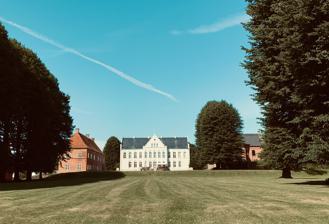
Building: Halsted Priory
Country: Unknown
Year built: 1591
Halsted Priory Halsted Kloster Halsted Priory in 2020 General information Architectural style Gothic Revival Location Nykøbingvej 8, 4300 Holbæk Country Denmark Coordinates 54°50′48.26″N 11°13′31.18″E / 54.8467389°N 11.2253278°E / 54.8467389; 11.2253278 Completed 1849 Halsted Priory ( Danish : Halsted Kloster), formerly a small Benedictine house, is a manor house and estate located close to Nakskov on the island of Lolland in southeastern Denmark . The estate was renamed Juellinge when the Barony of Juellinge was restored for Jens Juel-Vind in 1721, but its old name was restored when the barony was dissolved in 1921. Holsted Priory is still owned by the Krag-Juel-Vind-Frijs family. The Neo-Gothic main building is from 1847-49. It is flanked by Halsted Church to the north and the old main building from 1591 to the south. The old main building has been renovated with support from Realdania and is now operated as a local cultural centre. The Baroque-style park covers approximately 6.5 hectares of land. The estate is also home to a golf club. History The Benedictine priory Halsted Priory is a crown property dating from the Viking era. A granite parish church was built on the site in the 12th century. A papal recognition of the priory was written in 1177. Halsted is next mentioned by name in Valdemar Sejr 's 1231 Danish Census Book . Erik Plovpenny 's daughter Jutta came into possession of Halsted in 1284 but unexpectedly died the same year. She willed it to the abbot of the Benedictine priory in Ringsted . The existing church at Halsted was constructed around the earlier church in conjunction with the building of the daughter monastery which was dedicated to St. Samson the Breton . The church became a pilgrimage site for commoners and royals alike for the veneration of St. Samson, because the church had a reliquary with his head in it. The priory was built in a roughly rectangular shape with space for a dormitory, refectory, kitchens, storage, cellars, and space for lay brothers. No contemporary description of Halsted Priory survives. Given the time period in which it was built, it can safely be said that the buildings were built in Gothic style out of brick as evidenced by the church which still stands today. The interior spaces had vaulted roofs. Halsted was a small house, but must have had at least a few income properties; these would normally have been gifted or willed to a monastery in return for prayers for the souls of the recently departed. The only historical event known to involve the priory was when Prince Erik, the son of Christoffer II , lay at Halsted for 14 days before being moved to his final resting place at Sorø Abbey . In 1510, the Hanseatic League sacked nearby Nakskov and then sailed up the fjord to Halsted, where they set fire to the priory and both the east and west ranges. The priory was restored and was made an abbey, but the winds of change were blowing in Denmark and would within a decade empty the priory permanently. The last abbot of Halsted, Jens Fugl, was installed in circa 1520. The priory archives were entirely lost; the only remaining document today is a single letter of indulgence dated 1517. By the 1520s many Danes were extremely unhappy with the financial burdens the Catholic church imposed on them. In addition to forced payment of tithes and fees for every conceivable service, peasant tenants were also required to work fields and farms owned by the many religious institutions that were a part of everyday life in Denmark at the time. Christian II , Denmark's last Catholic king, was exiled, leaving Frederick I on the throne. Frederik attempted to find a middle ground between the newly fervent Lutherans and the fiercely traditional Catholics. Funds used to support small religious houses like Halsted simply evaporated. Being a daughter house made the priory vulnerable to funding cuts, and it was impossible for the small, out-of-the-way priory to continue operating. Denmark became Lutheran in October 1536 under Christian III . Halsted was permitted to keep its monks until 1537, when the priory reverted to the crown. Crown property Sophie of Mecklenburg-Güstrow for whom the old main building was constructed After it returned to the crown, the abbey became a royal fief. The first lensmand was Otte Rathlou, who had supported Christian III economically during the Count's Feud . Later vassals included Peder Oxe , Jørgen Grubbe and Erik Rosenkrantz . From 1588 to 1631, Halsted Kloster served as the life estate for dowager queen Sophie . She resided at nearby Nykøbing Castle , but she expanded the priory complex in 1591 with a new main building, including a grand staircase and prison tower. From 1647 to 1652, Halsted Kloster served as life estate for Princess Magdalene Sybille . From 1670 to 1685, Halsted Kloster and the crown land on Falster served as life estate for dowager queen Sophie Amalie. The Juel family Jens Juel-Vind In 1719, Frederik IV ceded Halsted Kloster to Jens Juel-Vind in exchange for Juellinge on Zealand . The older buildings were in sad disrepair, as noted in a crown inventory. In 1721, the estate was renamed Juellinge and becamer the administrative centre of the Barony of Juellinge. Sophie Magdalene Gram's monogram on the font in Halsted Church. After Jens Juel-Vind's death in 1726, Juellinge was passed to his son Jens Krag-Juel-Vind. In 1738, he also inherited stamhuset Stensballegaard from his mother Ida Helle Margrethe Krag's side. After Jens Krag-Juel-Vind's death in 1776, Juellinge and Stensballegaard were passed on to his son Frederik Carl Krag-Juel-Vind. He added -Friis to his name when he inherited Frijsenborg following his mother Sophie Magdalene von Grams's death in 1810. After Frederik Carl Krag-Juel-Vind-Frijs' death in 1815, Frijsenborg was passed on to his eldest son while the Barony of Juellinge was taken over by his younger son Carl Ludvig Krag-Juel-Vind-Frijs. In 1816, he was granted royal permission to use the title of count in spite of the fact that Juellinges was a barony. Gerdinand Richardt : Juellinge /1845( Carl Ludvig Krag-Juel-Vind-Frijs died without children in 1838. Juellinge was therefore endowed to his nephew, Frederik Julius Krag-Juel-Vind-Frijs. In 1921, the barony was dissolved as a result of the lensafløsningslov of 1919; the name was changed back to Halsted Kloster in 1922. Part of the land was laid out as a golf course in the 1980s. Architecture Building The modern building called Halsted Priory was constructed in 1847–49 with Gothic elements to recall the original building on the site. Juellinge was sold by the Juel Vind family in 1921 and the name Halsted Priory was restored to the property. Only the church remains of the old monastery complex. It the oldest remaining church on Lolland . Today The estate has a total area of 2,347 hectares; of these, 313 hectares belong to the manor. Of the remainder, 1,105 hectares are farmland, 1170 hectares are woodland and 72 hectares are used for other purposes. The Baroque-style park is open to the public from April through September. List of owners (1177-1305) The Crown (1305-1538) Halstedkloster (1538-1719) The Crown (1719-1726) Jens Juel-Vind (1726-1776) Jens Krag-Juel-Vind (1776-1815) Frederik Carl Krag-Juel-Vind-(Frijs) (1815-1838) Carl Ludvig Krag-Juel-Vind-Frijs (1838-1885) Frederik Julius Krag-Juel-Vind-Frijs (1885-1907) Jens Christian Krag-Juel-Vind-Frijs (1907-1926) Frederik Krag-Juel-Vind-Frijs (1926-1959) Niels Krag-Juel-Vind-Frijs (1959-present) Mogens Krag-Juel-Vind-Frijs References